Battle of Temesvár

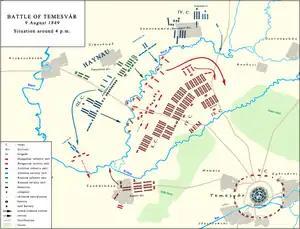
The battle of Temesvár (9 August 1849). The situation around 4 p.m

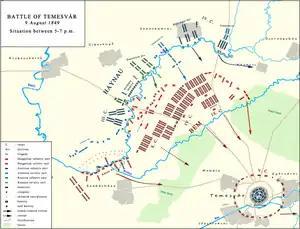
The battle of Temesvár (9 August 1849). The situation between 5-7 p.m

At this point, the Hungarian cannon fire grew increasingly sparse due to their ammunition running out, which led to the battlefield being completely dominated by the Austrian artillery. Noticing that the Hungarians had run out of ammunition, Haynau ordered a general attack, hoping that Liechtenstein's Reserve corps would attack the Hungarian right wing, as he had ordered earlier. Liechtenstein, who departed from Pészak at 4 a.m., arrived in Varjas and sent a riding unit (under captain Medvey) along the Arad–Temesvár road through Kétfél to Orczyfalva, and, the Siegenthal (formerly Benedek) vanguard brigade along the Szentandrás–Temesvár road to Mercyfalva. At Orczyfalva, the Medvey detachment discovered a convoy of supply carts and siege cannons protected by a Hungarian detachment heading from Temesvár to Arad. They attacked the convoy and captured four cannons, two hundred and sixty carts, eighty-two horses, and two hundred and eighty men. The remainder of the escorting troop routed, with some heading toward Arad and others toward Temesvár. They were encountered by the recruits and irregulars which had been ordered toward Arad by Bem and the panic was spread to them, causing them to run back to Bem's main army. Seeing this, Bem placed the retreating recruits behind his infantry on the right flank. Meanwhile, the Siegenthal detachment which had been sent to Mercyfalva encountered a small Hungarian detachment which was coordinating the traffic toward Arad, and pushed them back to Temesvár.